Milan Metro Line 5

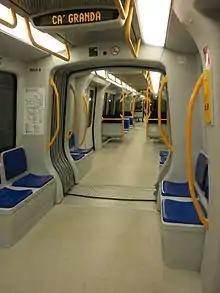
AnsaldoBreda driverless train in service in Milan.

The line uses 21 four-car articulated driverless trains from AnsaldoBreda (now Hitachi Rail Italy), part of the AnsaldoBreda Driverless Metro system.